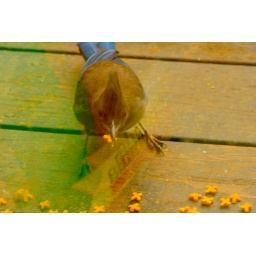
(Regularly feasts on cat chow left by the cat... sorry about the glass reflection)